Popeye: Rush for Spinach

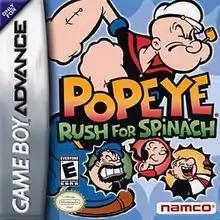
North American cover art.

Popeye: Rush for Spinach is a Game Boy Advance video game based on the comic strip of same name created by E. C. Segar, licensed from King Features Entertainment. It was developed by French studio Magic Pockets and published by Namco Hometek in 2005, and Atari Europe in 2006.